List of accolades received by Walk the Line

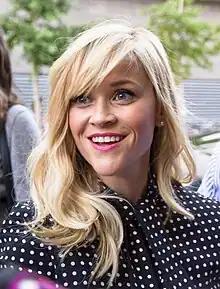
Reese Witherspoon received multiple awards for her performance in the film.

"Walk the Line" is a 2005 American biographical musical romantic drama film directed by James Mangold. The screenplay, written by Mangold and Gill Dennis, is based on two autobiographies authored by singer-songwriter Johnny Cash. The film follows Cash's early life, his romance with June Carter, his ascent in the country music scene, and his struggle with drug addiction. It stars Joaquin Phoenix as Cash, Reese Witherspoon as Carter, Ginnifer Goodwin as Cash's first wife Vivian Liberto, and Robert Patrick as Cash's father.